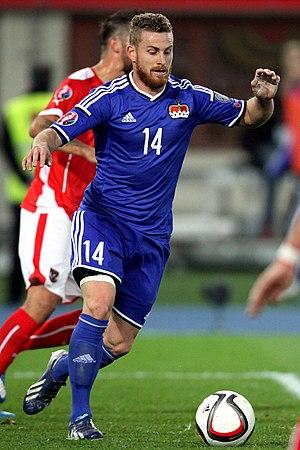
Yves Oehri est un footballeur liechtensteinois né le 15 mars 1987 à Nürensdorf.